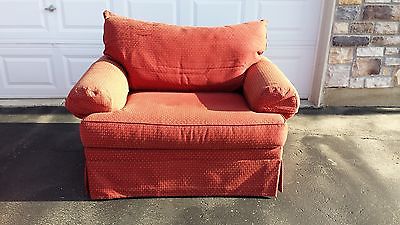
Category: chair